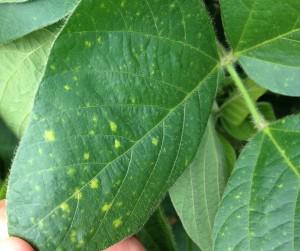
Plant: Soybean
Disease: soybean downy mildew